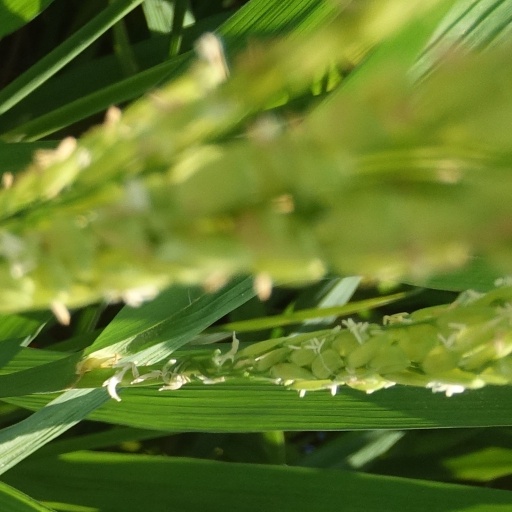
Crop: rice